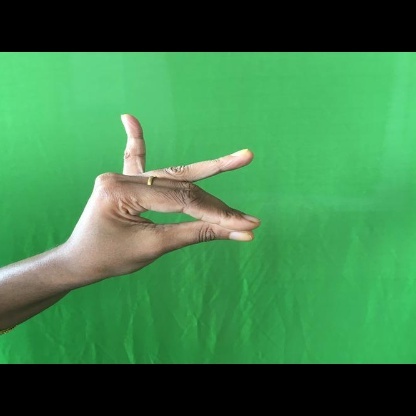
Mudra: Katakamukha